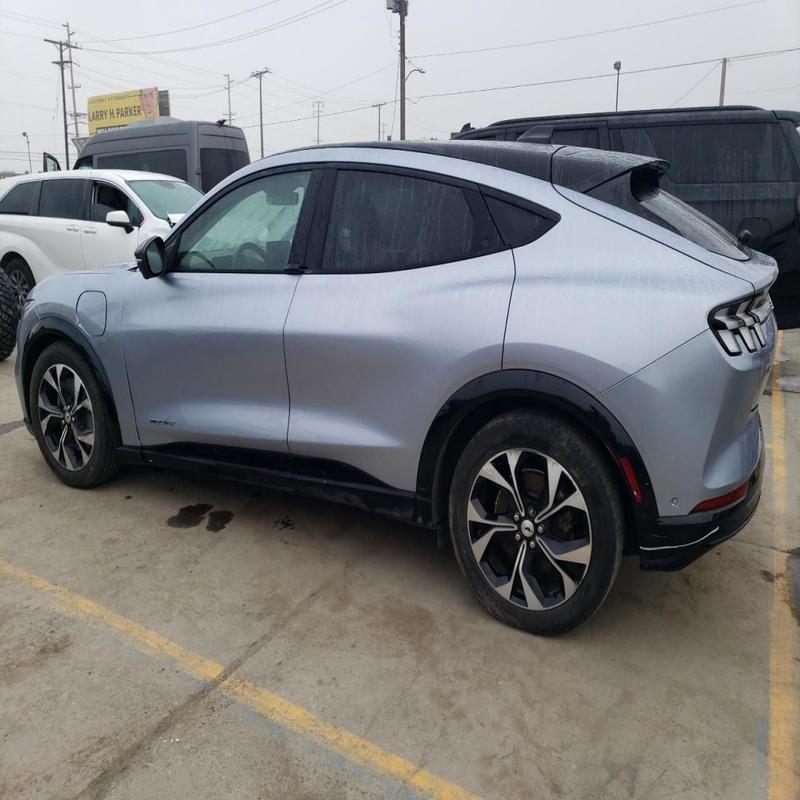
Aucun dommage détecté.
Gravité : aucun